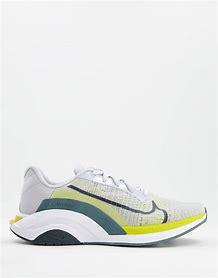
Brand: Nike
Model: Zoomx Superrep Surge